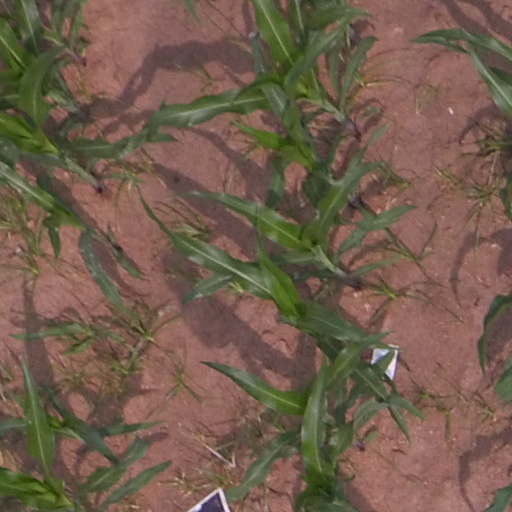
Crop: maize; corn